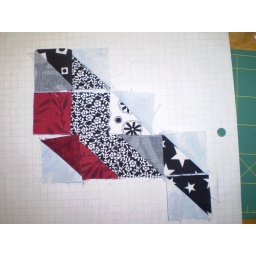
Bird red & black in design stage